Tartan

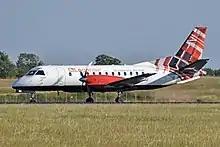
Scottish airline Loganair in its tartan livery

Twenty years after her uncle's royal visit to Scotland, Victoria and her husband Prince Albert made their first trip to the Scottish Highlands in 1842; she was the first monarch to set foot in the Highlands since Mary, Queen of Scots, in the 16th century. The visit involved her large royal party being met with several theatrical tartan-kilted welcomes by Highland nobility and their retinues, with much sycophantic newspaper fanfare (while the common people were experiencing considerable misery); the Queen wrote: "It seemed as if a great chieftain in olden feudal times was receiving his sovereign". The monarch's early trips to Scotland were seen as a royal endorsement and had a transformative effect on the image of the country, as a now-loyal land of tartan, pipers, and kilted martial display.